Italian Eritrea

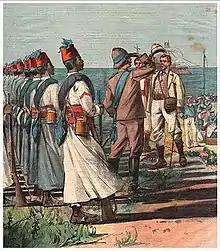
Eritrean Ascaris, colonial troops of the Italian Army, in a 1898 wood engraving

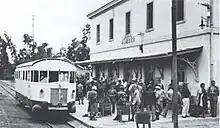
The railway station of Asmara in 1938, with passengers boarding a "Littorina"

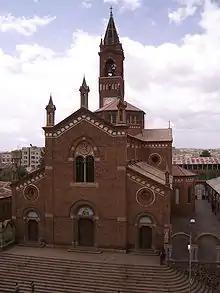
Church of Our Lady of the Rosary in Asmara, built in 1923

In the disorder that followed the 1889 death of Yohannes IV, Gen. Oreste Baratieri occupied the highlands along the Eritrean coast and Italy proclaimed the establishment of a new colony of "Eritrea" (from the Latin name for the Red Sea), with capital Asmara in substitution of Massawa.